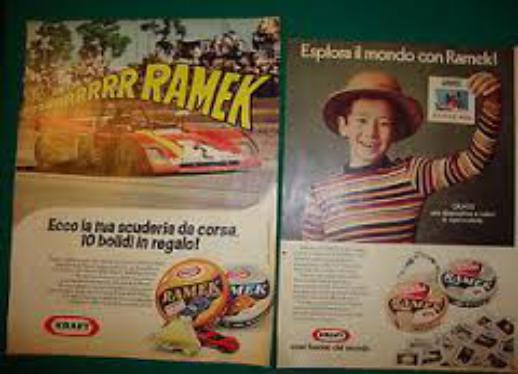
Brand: Kraft Ramek
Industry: Food